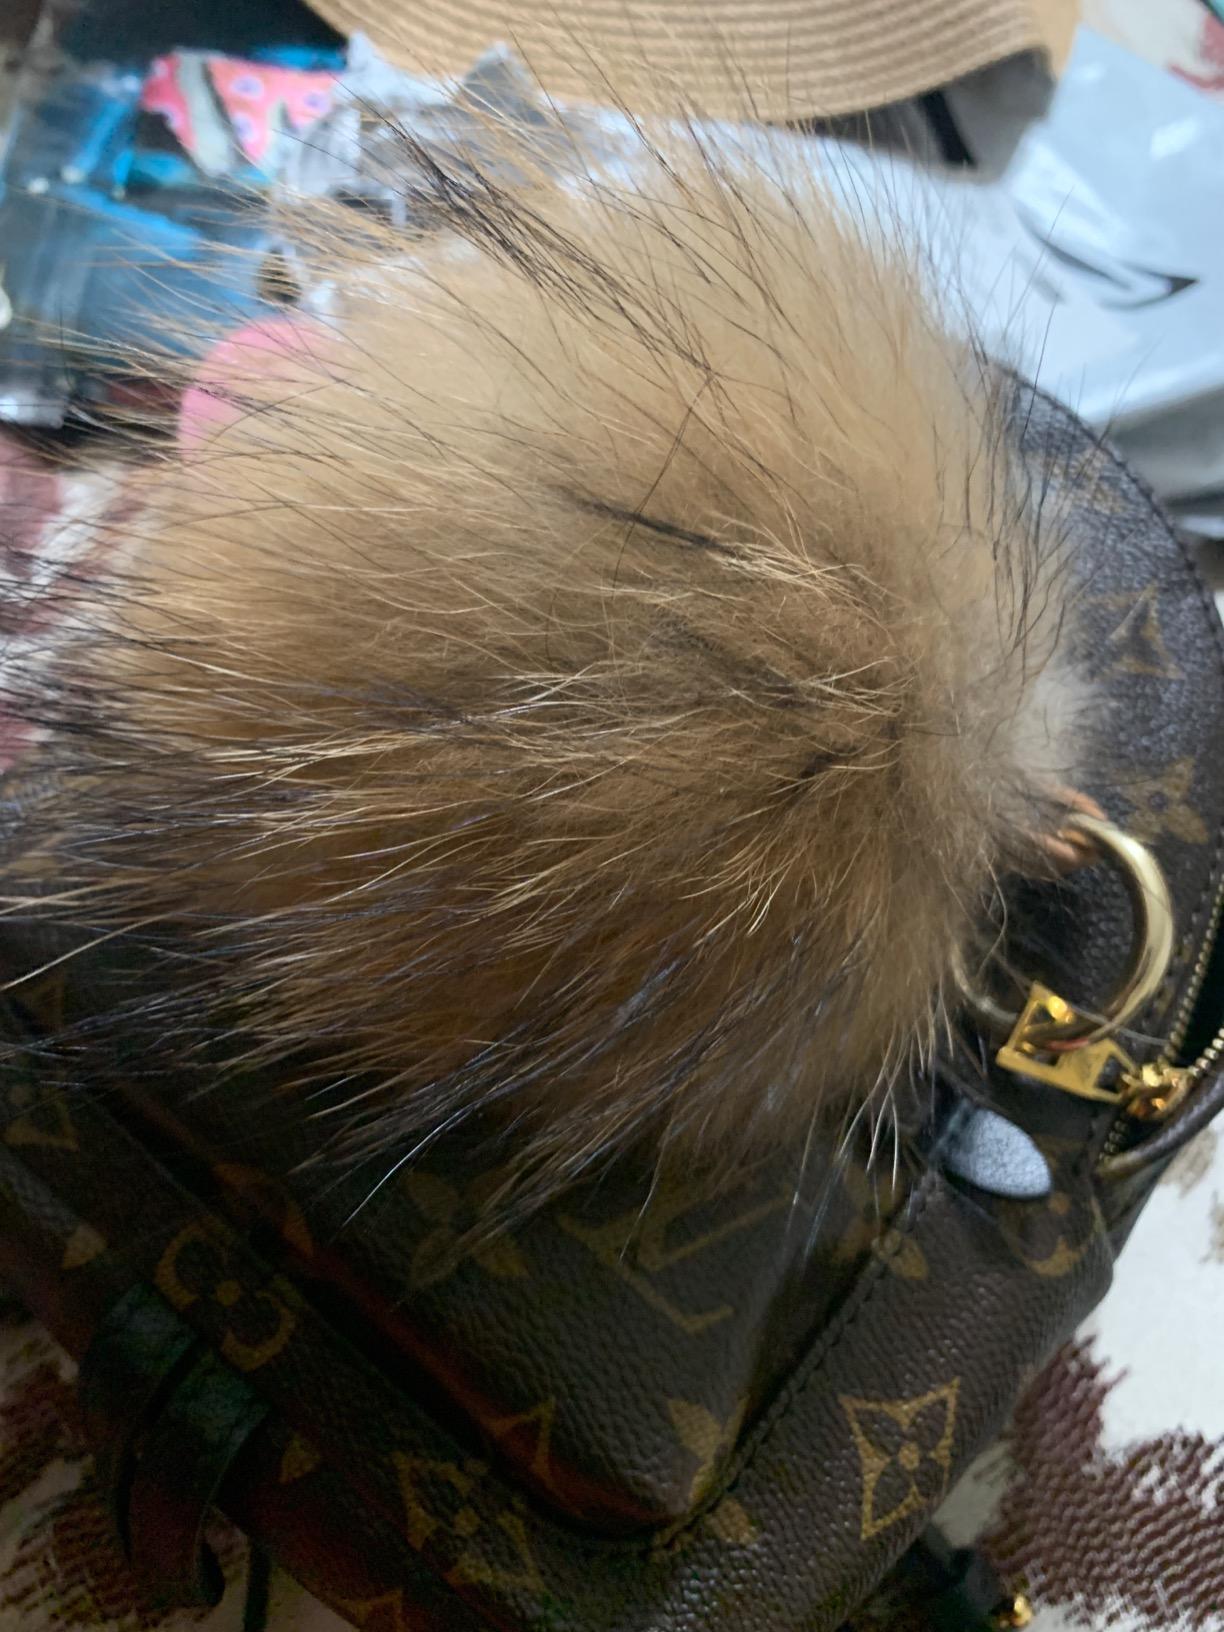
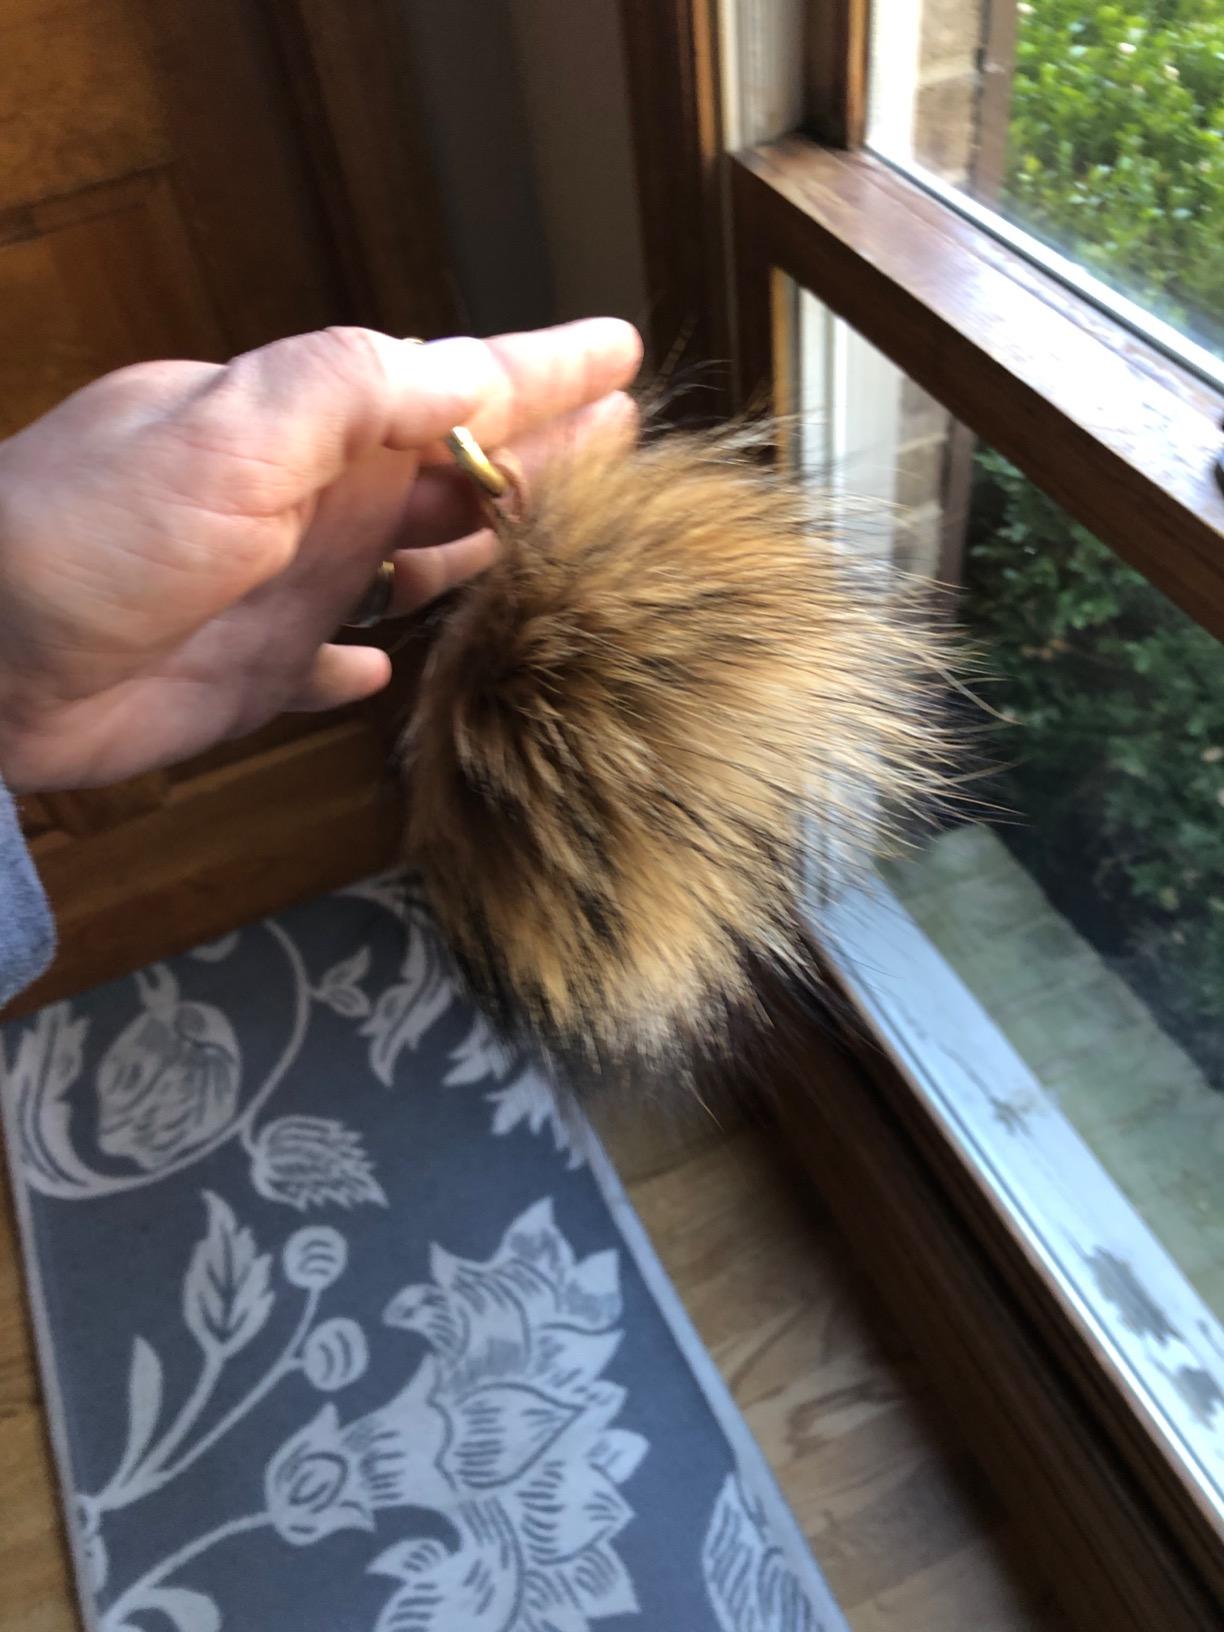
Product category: accessories_keychain
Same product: yes